Empress Myeongseong

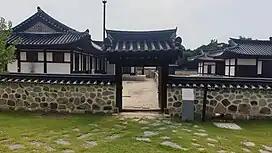
House of Gamgodang, the birthplace of Empress Myeongseong

The future queen consort was born into the aristocratic Yeoheung Min clan on 17 November 1851 within the in Seomrak Village, Geundong-myeon, Yeoheung (now Yeoju), Gyeonggi Province, where the clan originated.